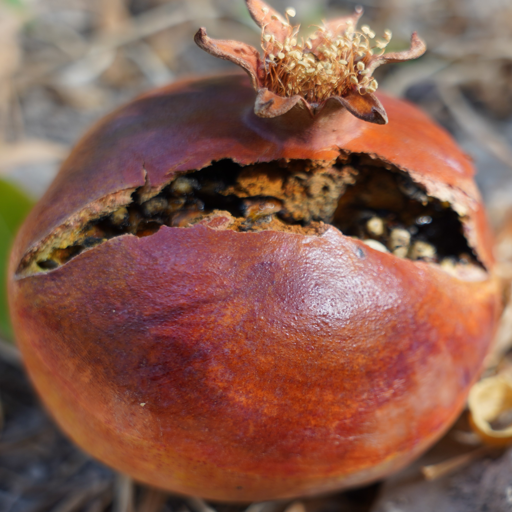
Label: Ectomyelois ceratoniae